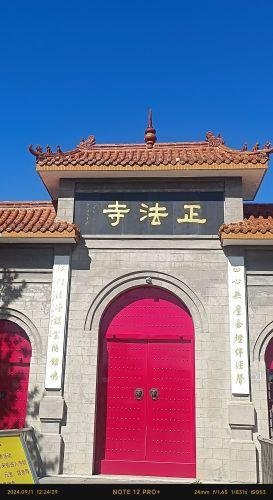
地标名称：正法寺
所在城市：大庆市·让胡路区